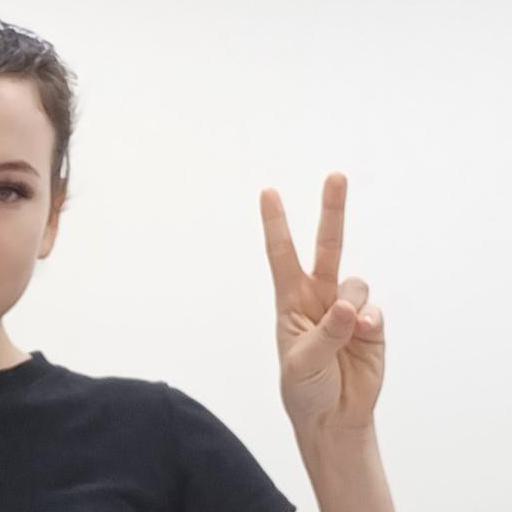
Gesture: peace